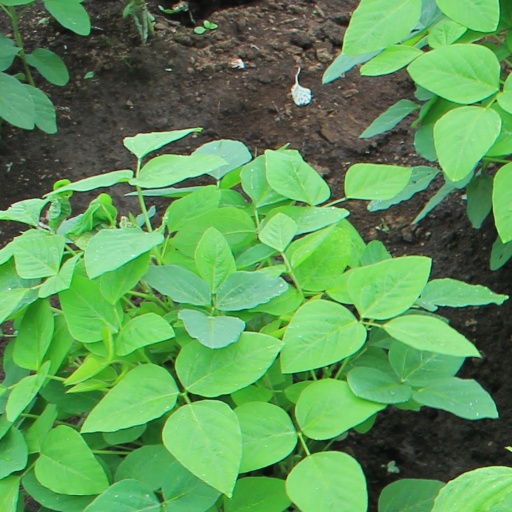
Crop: soybean